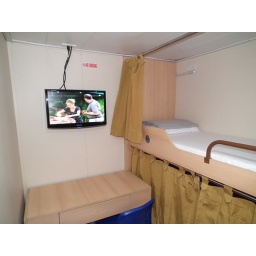
TV & desk in 4 berth cabin of CF 3